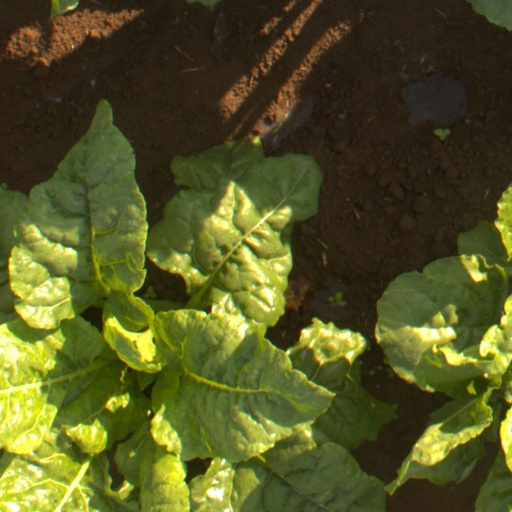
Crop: sugar beet